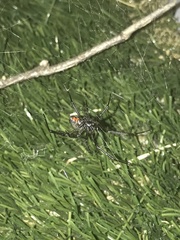
Species: Lactrodectus_hesperus